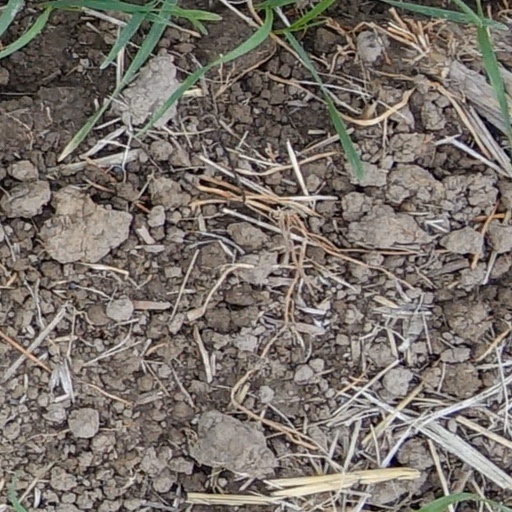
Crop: wheat